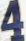
Number: 4